Maurene Goo

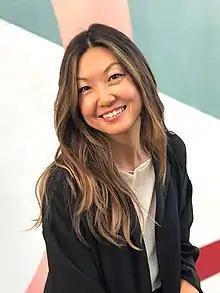
Maurene Goo in 2018

Maurene Goo is an American author. Her books have been translated into twelve languages and two of her novels, "I Believe in a Thing Called Love" and "Somewhere Only We Know", have been optioned to be made into feature films by Netflix.